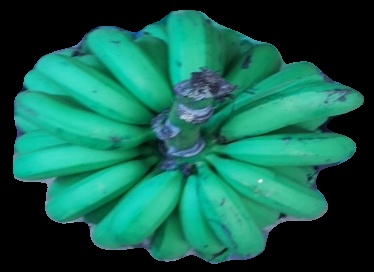
Variety: pachbale
Grade: grade2